Rhett House Inn

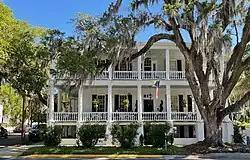
The Rhett House Inn

The Rhett House Inn, is historic building in Beaufort, South Carolina. It is significant as the home of Thomas Moore Rhett and his wife, Caroline Barnwell, who were early pioneers in South Carolina in the 1800s. The Inn is in the Point neighborhood, which is part of the Beaufort Historic District.